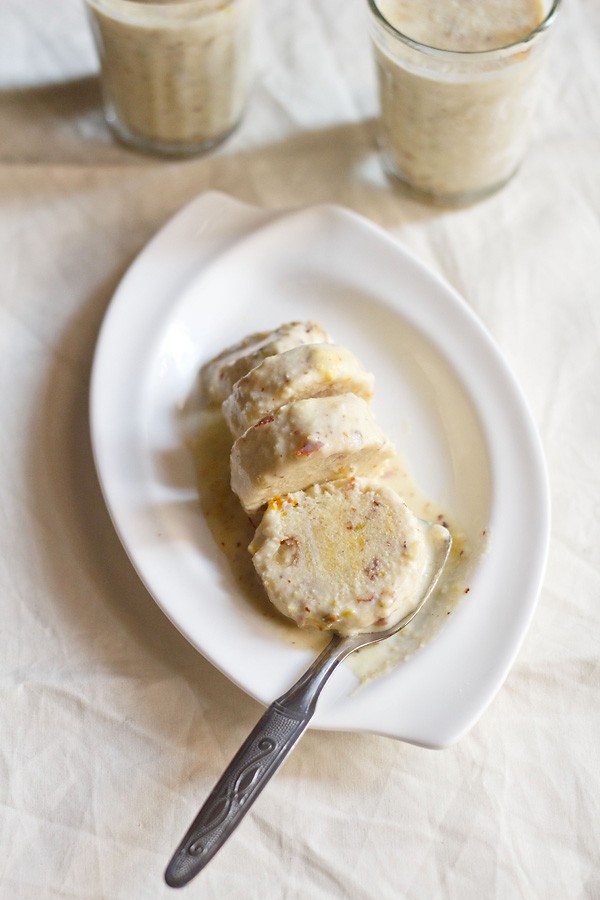
Dish: kulfi